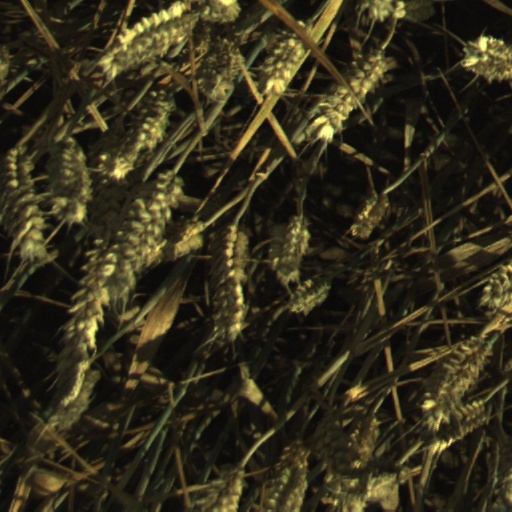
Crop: wheat